Corcoran Gallery of Art

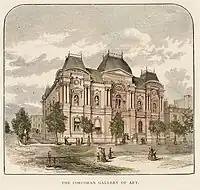
Hand-colored photomechanical print showing the original Corcoran Gallery of Art building, 1885, now known as the Renwick Gallery

When the gallery was founded in 1869 by William Wilson Corcoran, the cofounder of Riggs Bank, it was one of the first fine art galleries in the country. Corcoran established the gallery, supported with an endowment, "for the perpetual establishment and encouragement of the Fine Arts." While an independent institution, the Corcoran was the oldest and largest non-federal art museum in the District of Columbia. Its mission was "dedicated to art and used solely for the purpose of encouraging the American genius."